Pushmo World

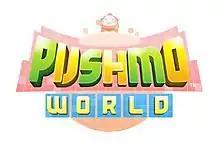
"Pushmo World"'s official logo

Pushmo World, known as Pullblox World in Europe and Australia and as in Japan, is a puzzle game developed by Intelligent Systems and published by Nintendo for the Wii U video game console. The game is the sequel to "Pushmo" and "Crashmo", and was released worldwide on June 19, 2014. A sequel, "Stretchmo" for the Nintendo 3DS, was released in 2015.